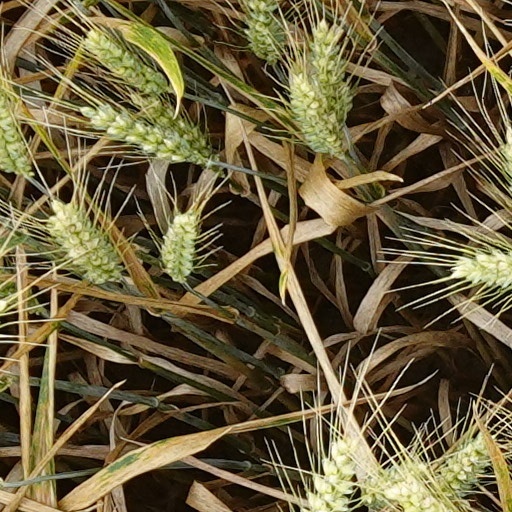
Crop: wheat